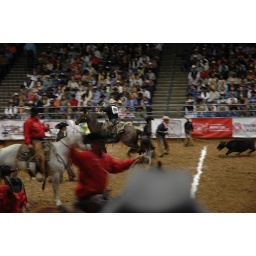
in a rodeo, the sick cow needs to cross that line before the hands can start nursing